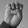
ASL letter: E